Green Party of England and Wales

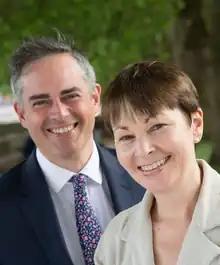
Caroline Lucas and Jonathan Bartley in 2017

On 15 May 2016, Bennett announced she would not be standing for re-election in the party's biennial leadership election due to take place in the summer. Former leader Lucas and Jonathan Bartley announced two weeks later that they intended to stand for leadership as a job share arrangement. Nominations closed at the end of June, with the campaign period taking place in July and voting period in August and the results announced at the party's Autumn Conference in Birmingham from 2–4 September. It was announced on 4 September that Lucas and Bartley would become the party's leaders in a job share.